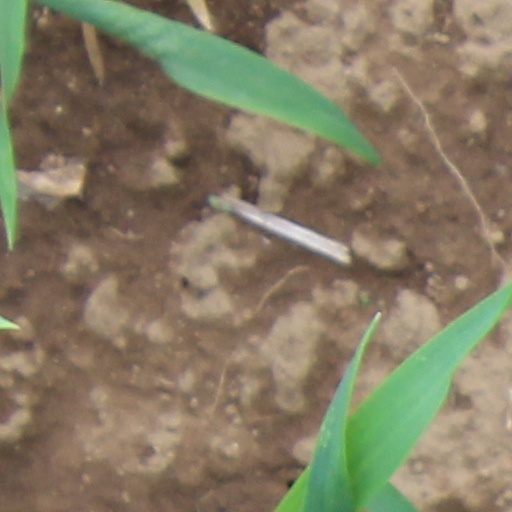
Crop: wheat